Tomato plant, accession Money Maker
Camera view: bottom (45 deg); turntable rotation: 210 degrees
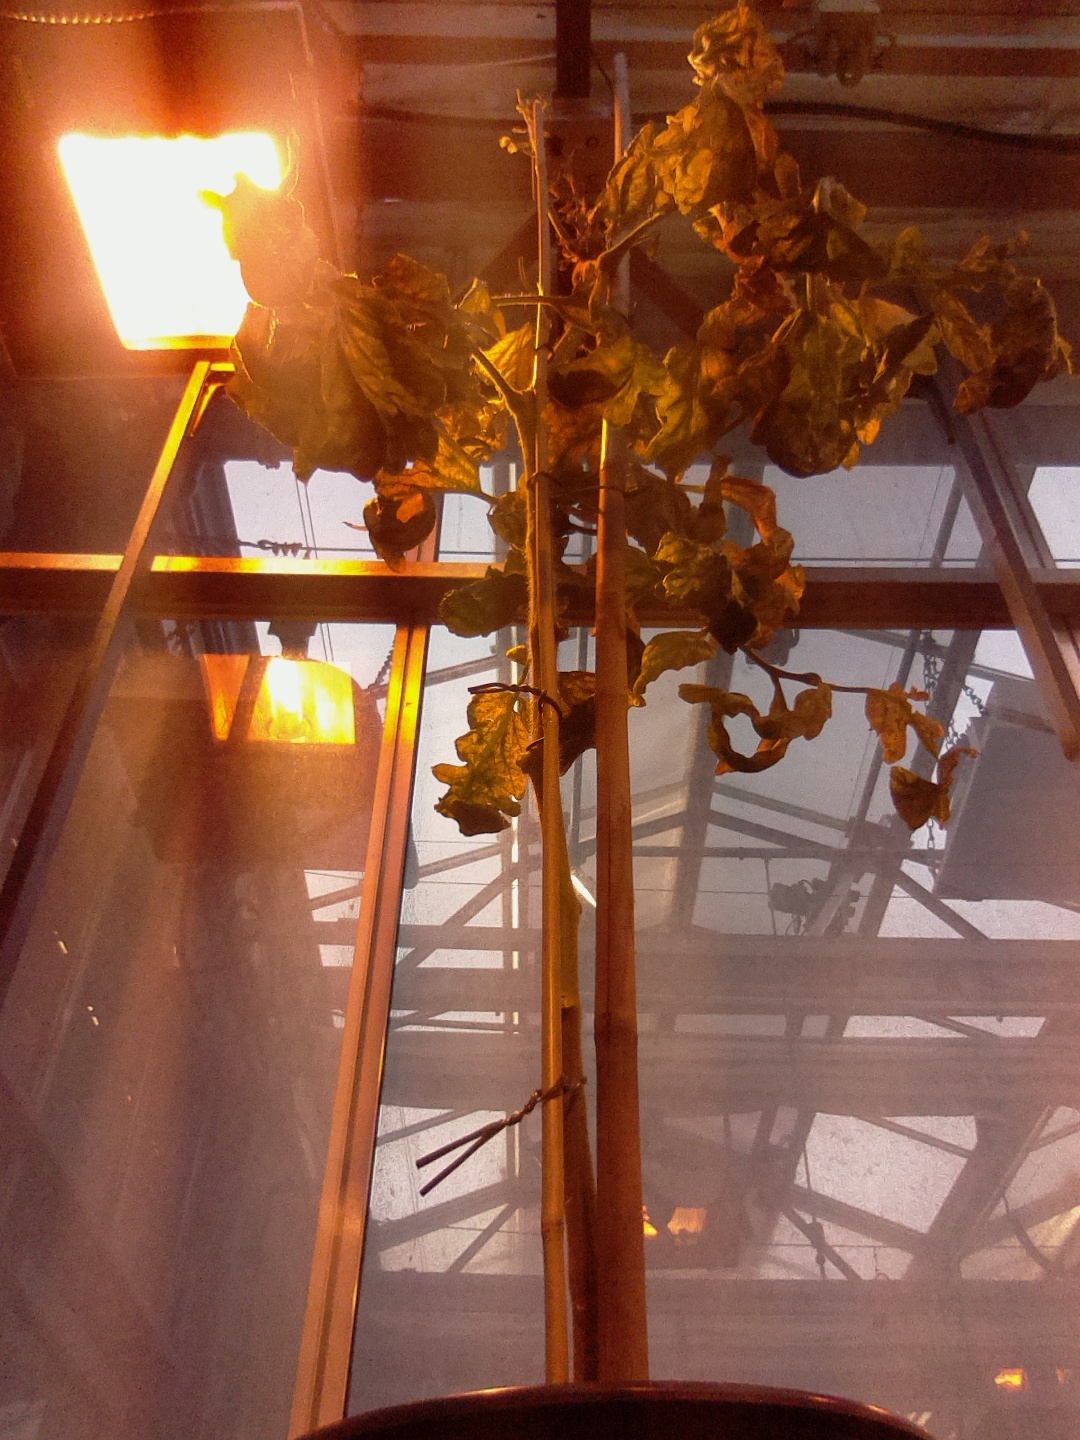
BBCH growth stage 51: First inflorence visible, visible closed flower bud